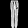
Label: Trouser